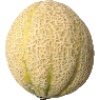
Label: cantaloupe